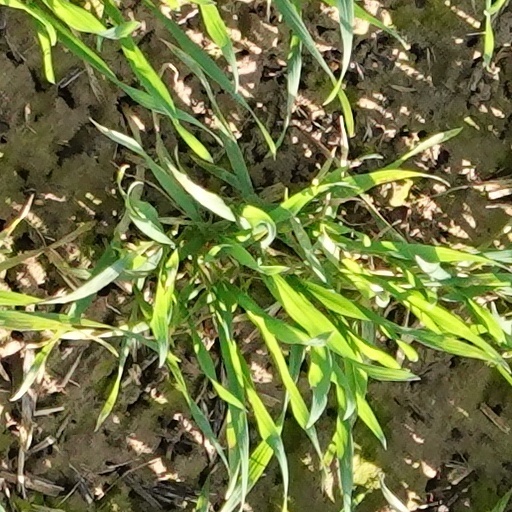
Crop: wheat